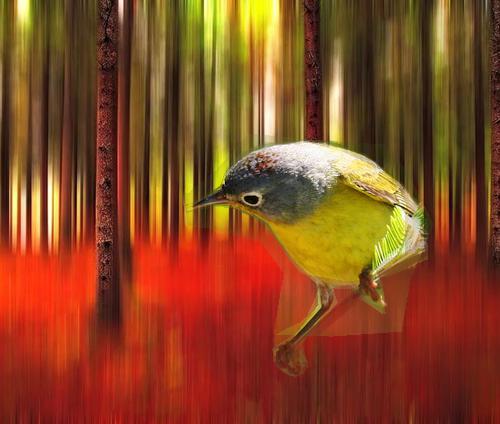
Bird species: Nashville_Warbler
Bird type: landbird
Background: land